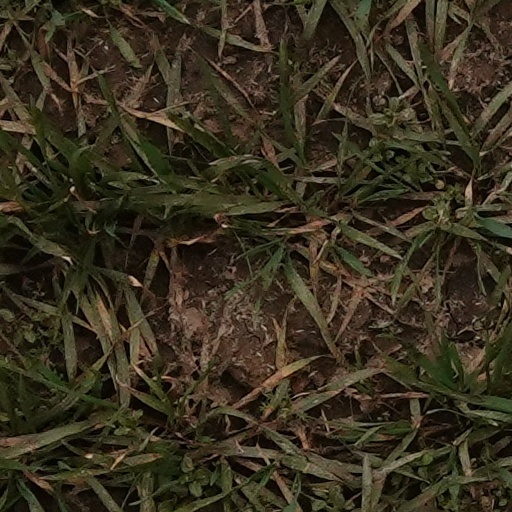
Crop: wheat